Pornographic film

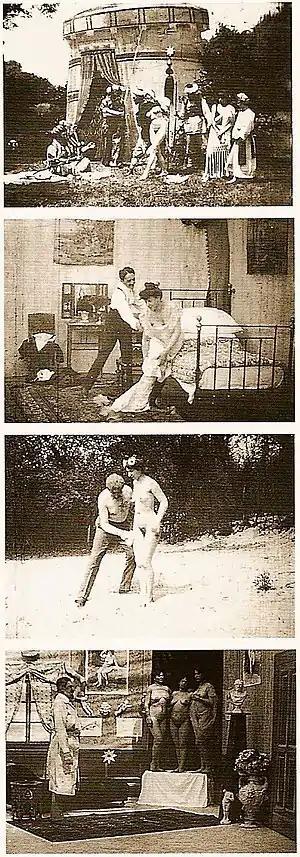
Images from early Austrian erotic movies (about 1906, first image showing ) by photographer Johann Schwarzer and his Saturn Film company

Production of erotic films commenced almost immediately after the invention of the motion picture. Two of the earliest pioneers were Frenchmen Eugène Pirou and Albert Kirchner. Kirchner, under the name "Léar", directed the earliest surviving erotic film for Pirou. The 7-minute 1896 film had performing a bathroom striptease. Other French filmmakers also considered that profits could be made from this type of risqué films, showing women disrobing.